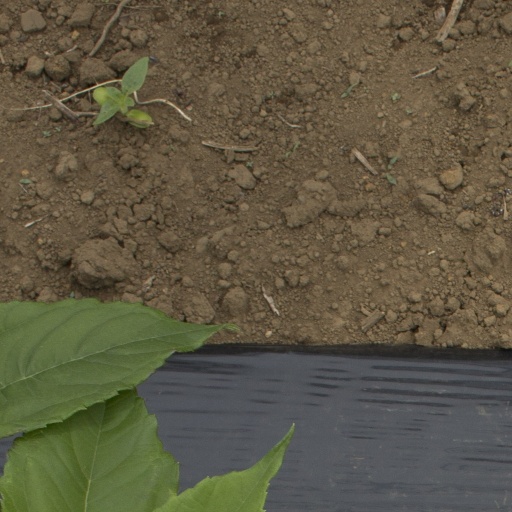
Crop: Jerusalem artichoke